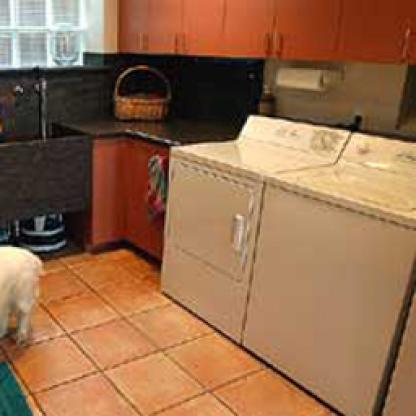
Scene: Indoor